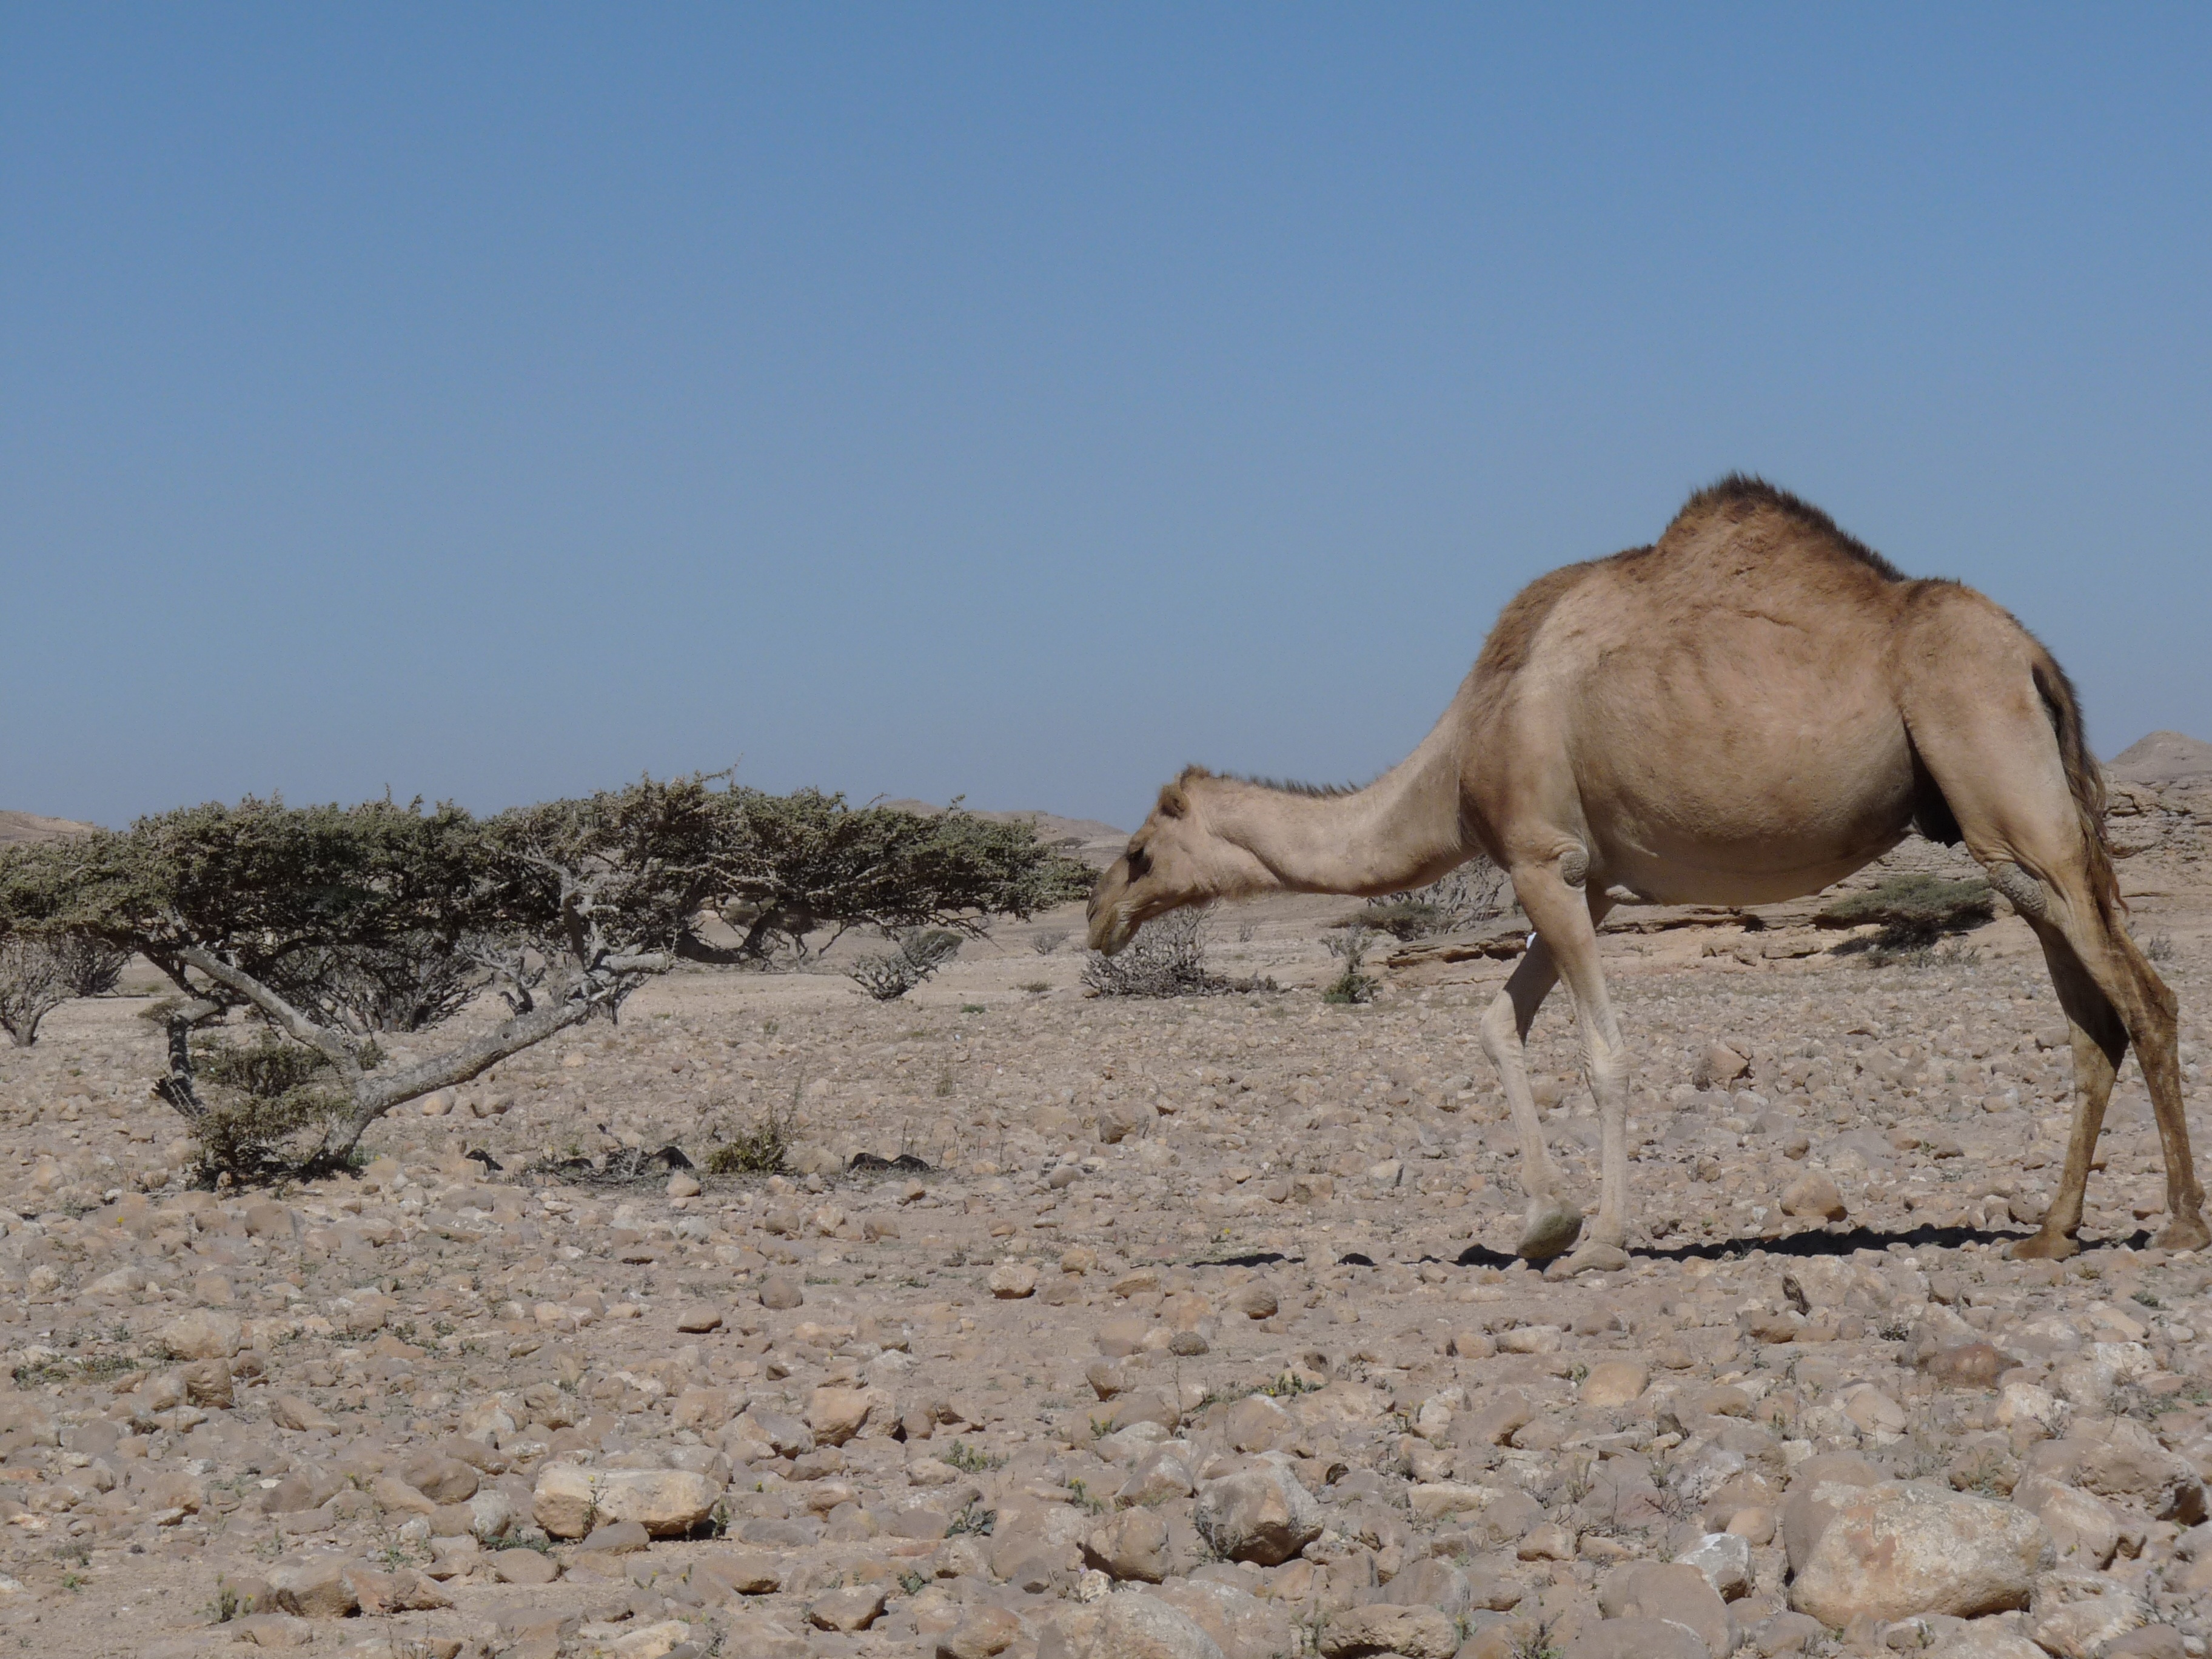
landscape, sand, arid, desert, animal, dry, wildlife, bush, camel, mammal, asia, fauna, savanna, incense, hot, scree, oman, arabia, ecosystem, wadi, steppe, natural environment, aeolian landform, camel like mammal, mustang horse, arabian camel